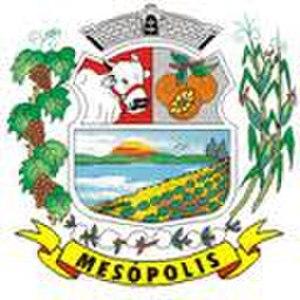
Mesópolis est une municipalité brésilienne de l'État de São Paulo et la Microrégion de Jales.